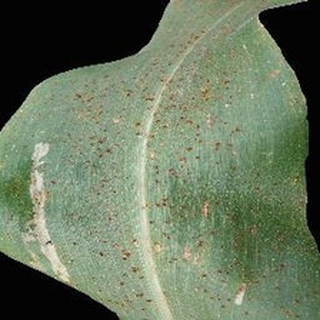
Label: corn_common_rust